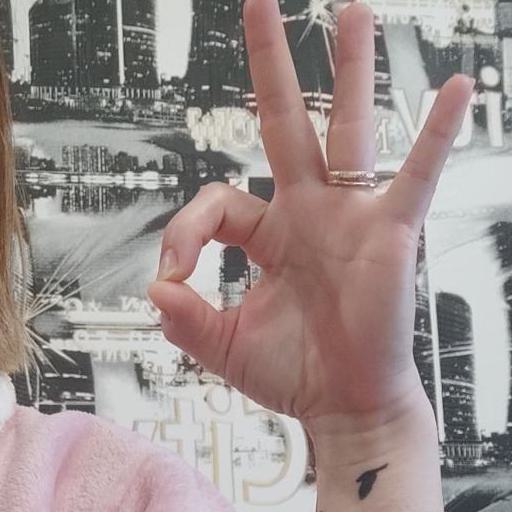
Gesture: ok